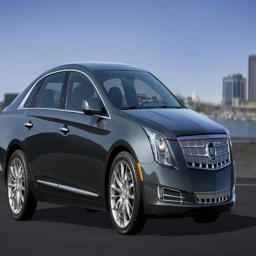
revival to be based on the - report